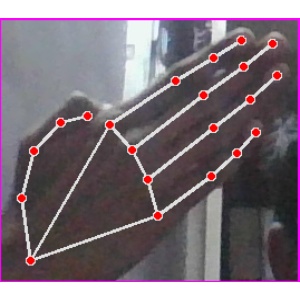
अक्षर: घ